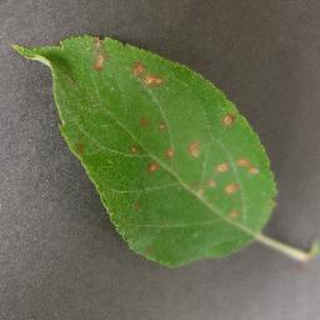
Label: apple_cedar_apple_rust